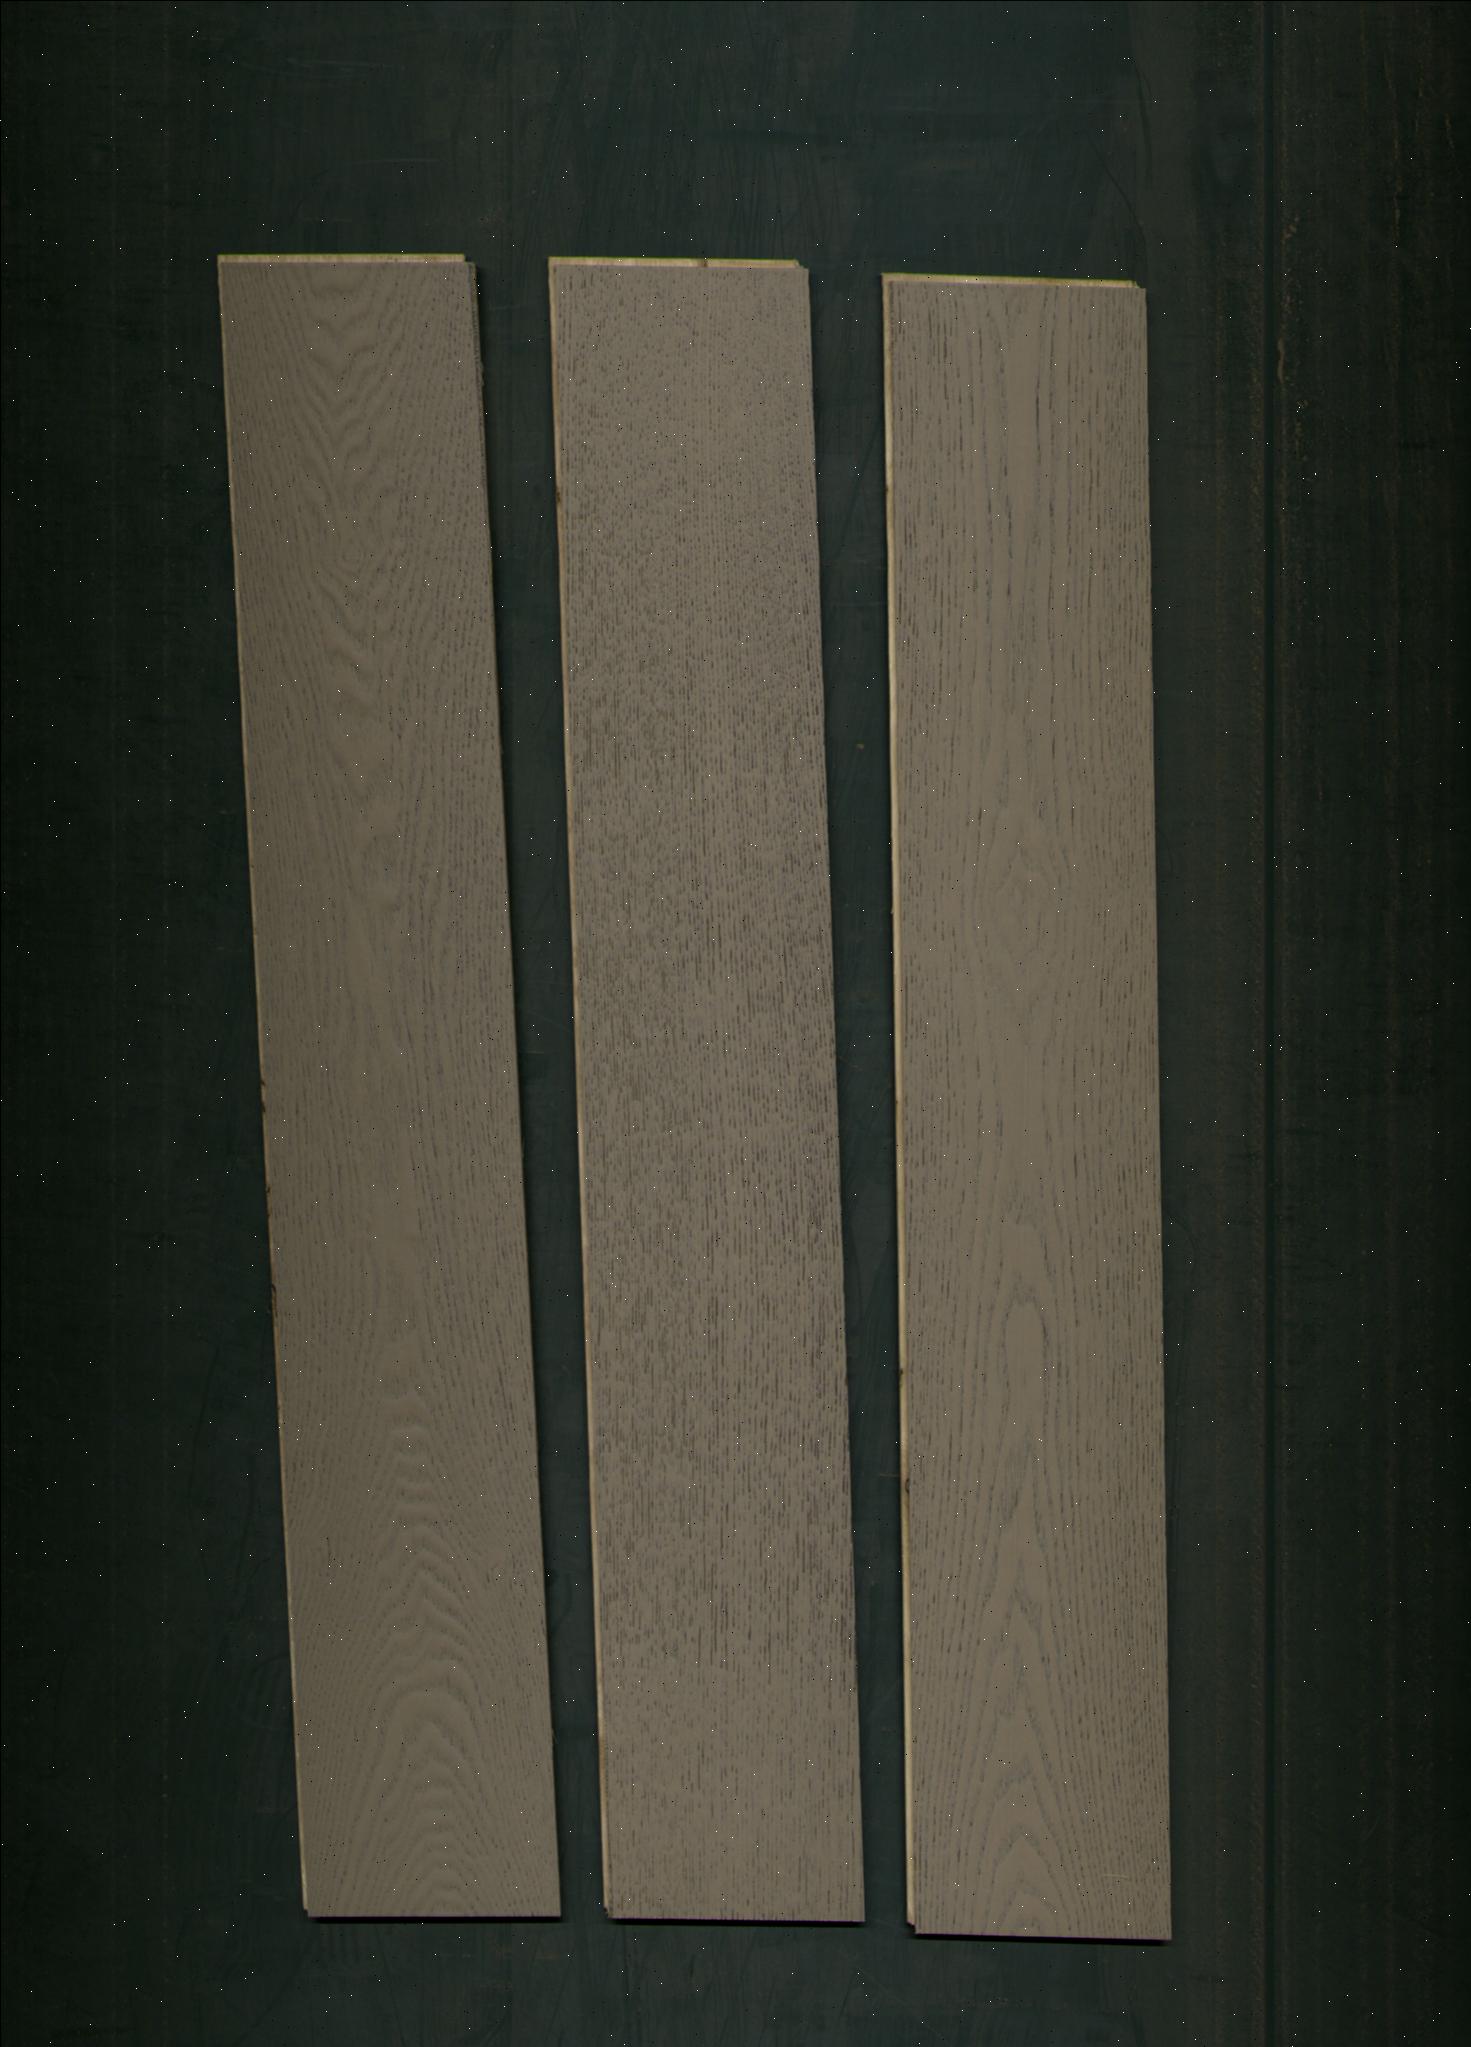
Label: mixers